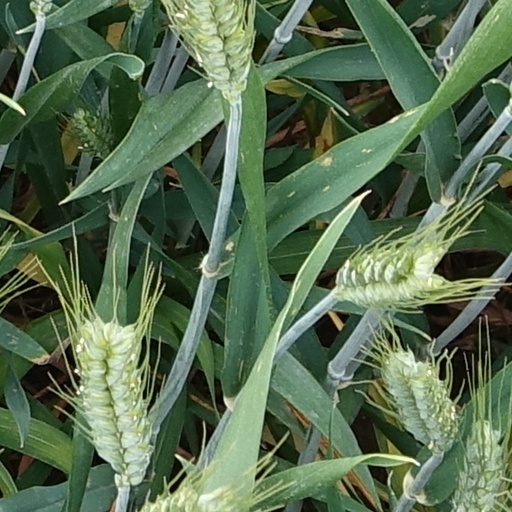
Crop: wheat